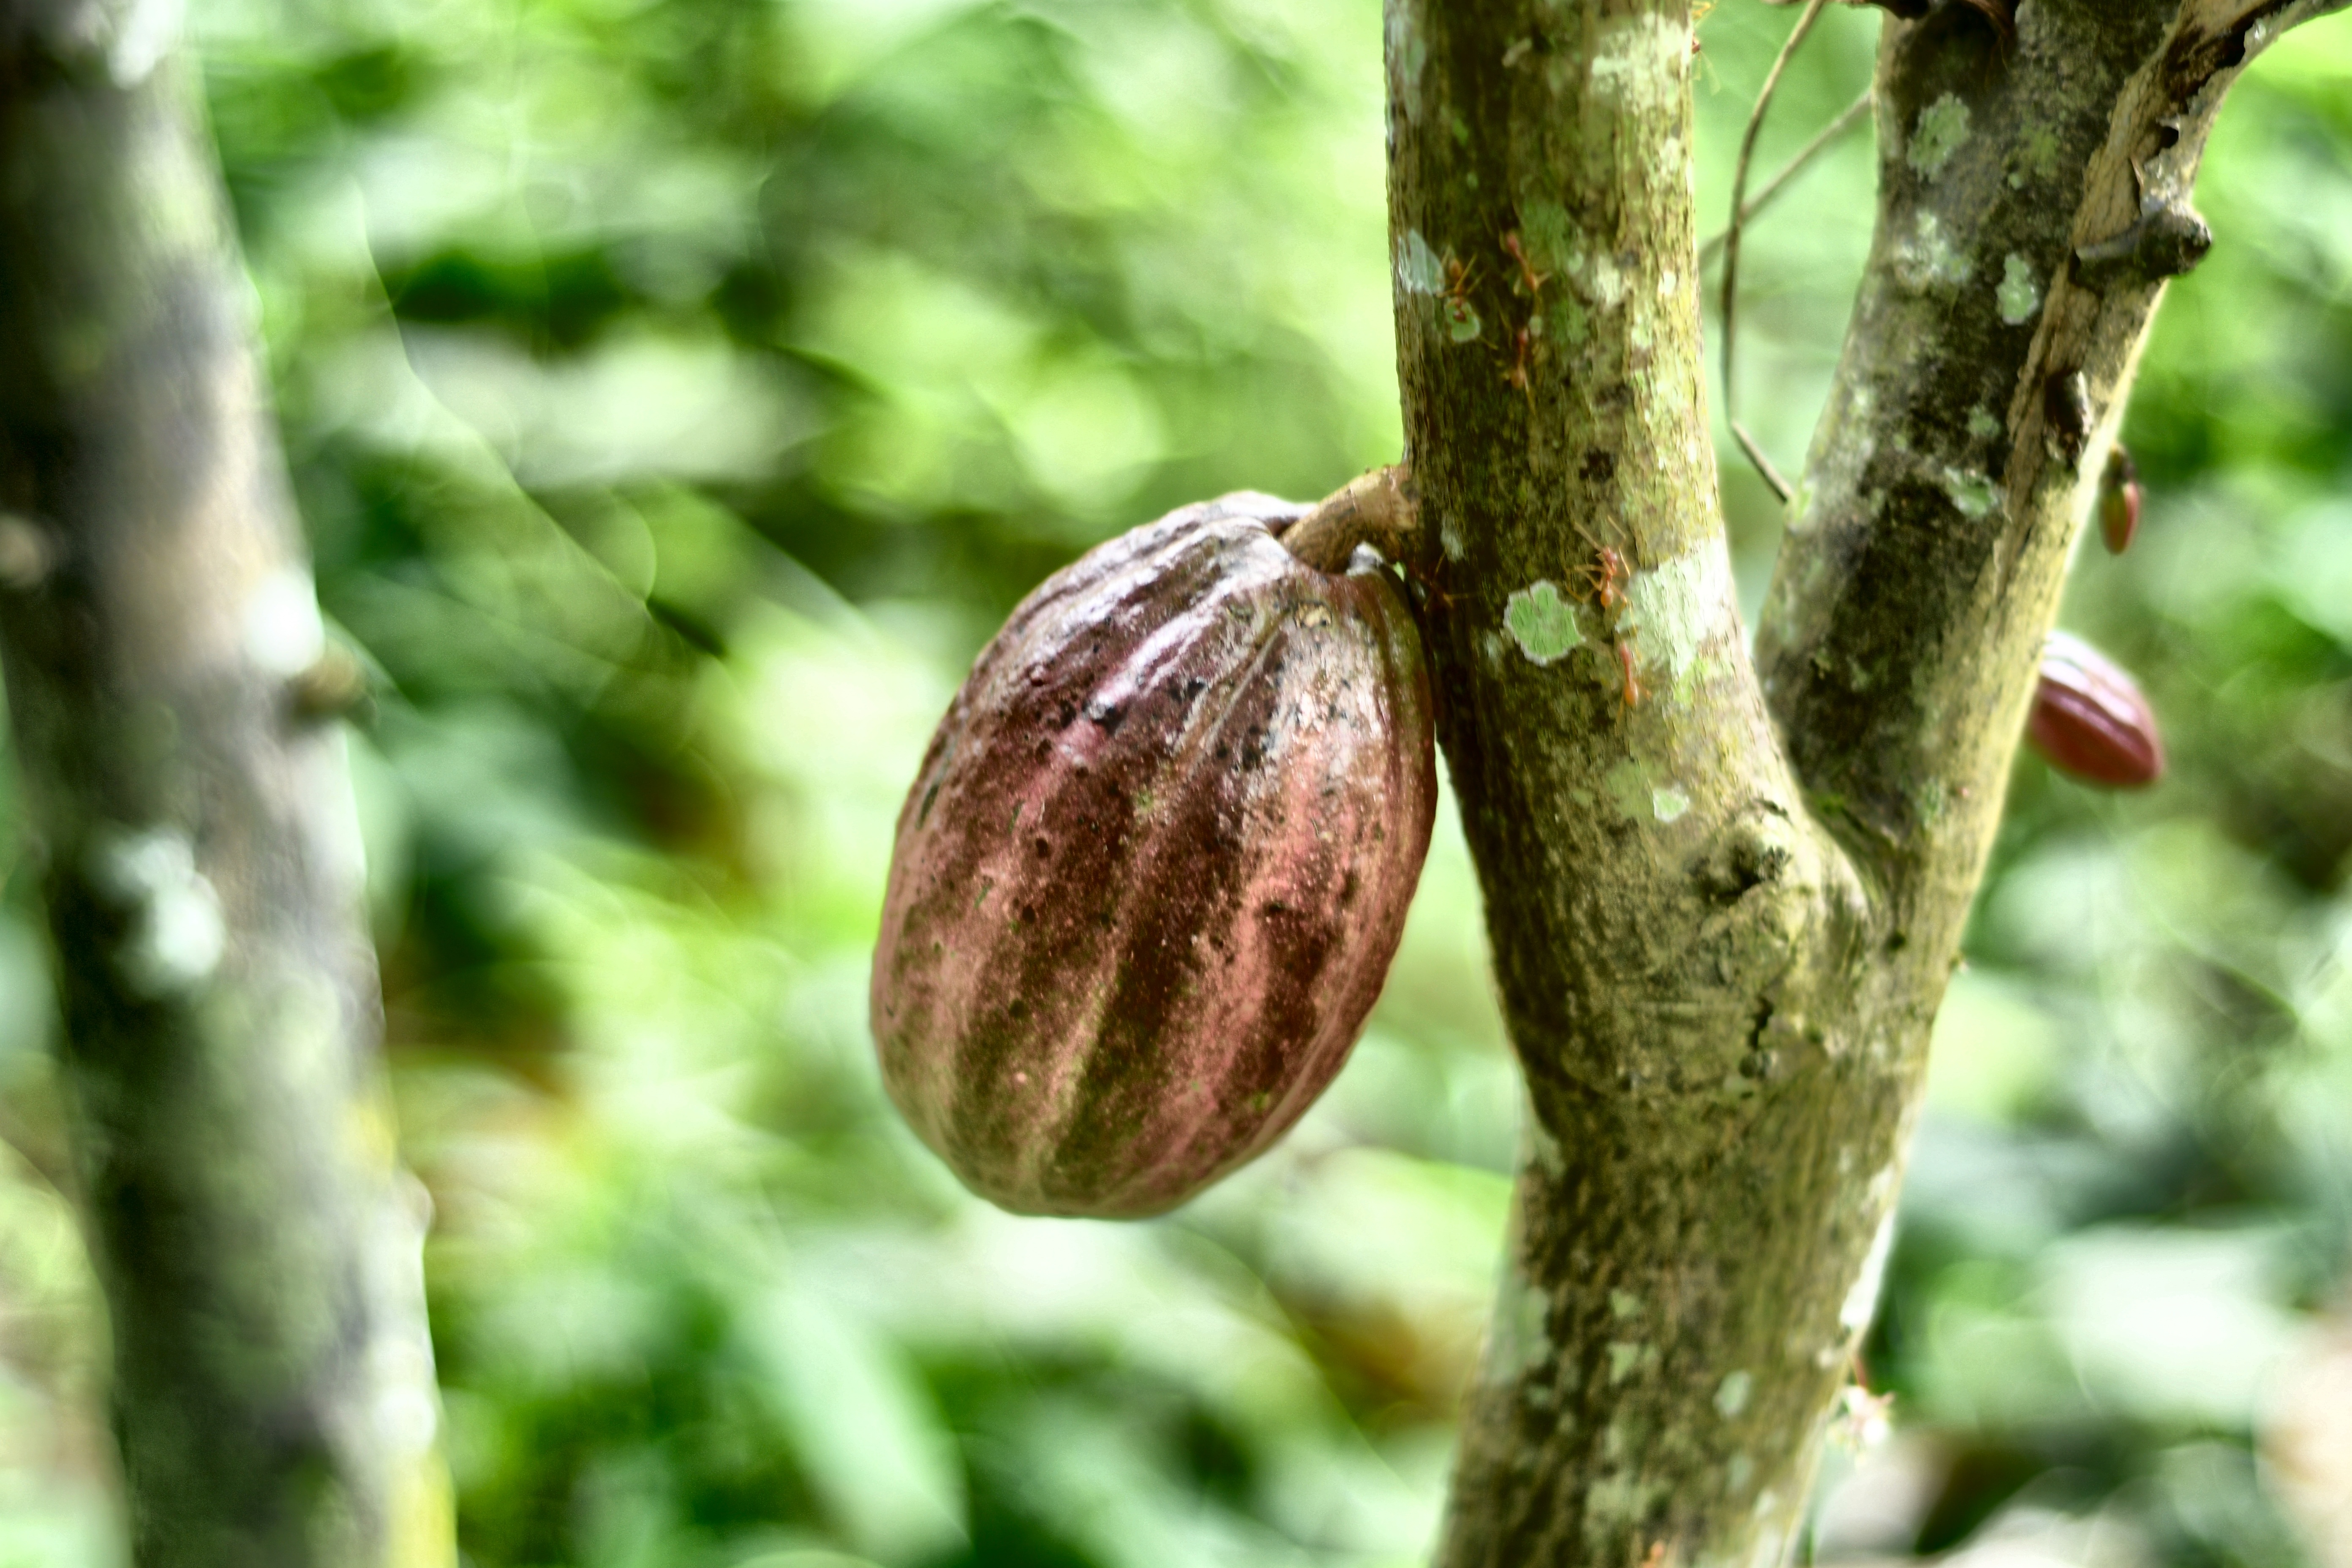
Maturity: unmature
Variety: Amelonado